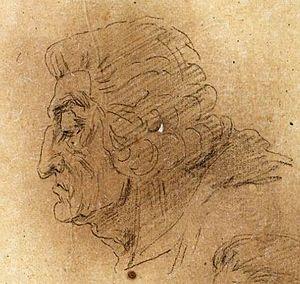
Jean-Baptiste Gobel, né le 1ᵉʳ septembre 1727 à Thann et mort guillotiné le 13 avril 1794 à Paris, est un prélat, évêque auxiliaire de Bâle en 1771 puis évêque constitutionnel de la Seine pendant la Révolution.